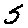
Label: 5